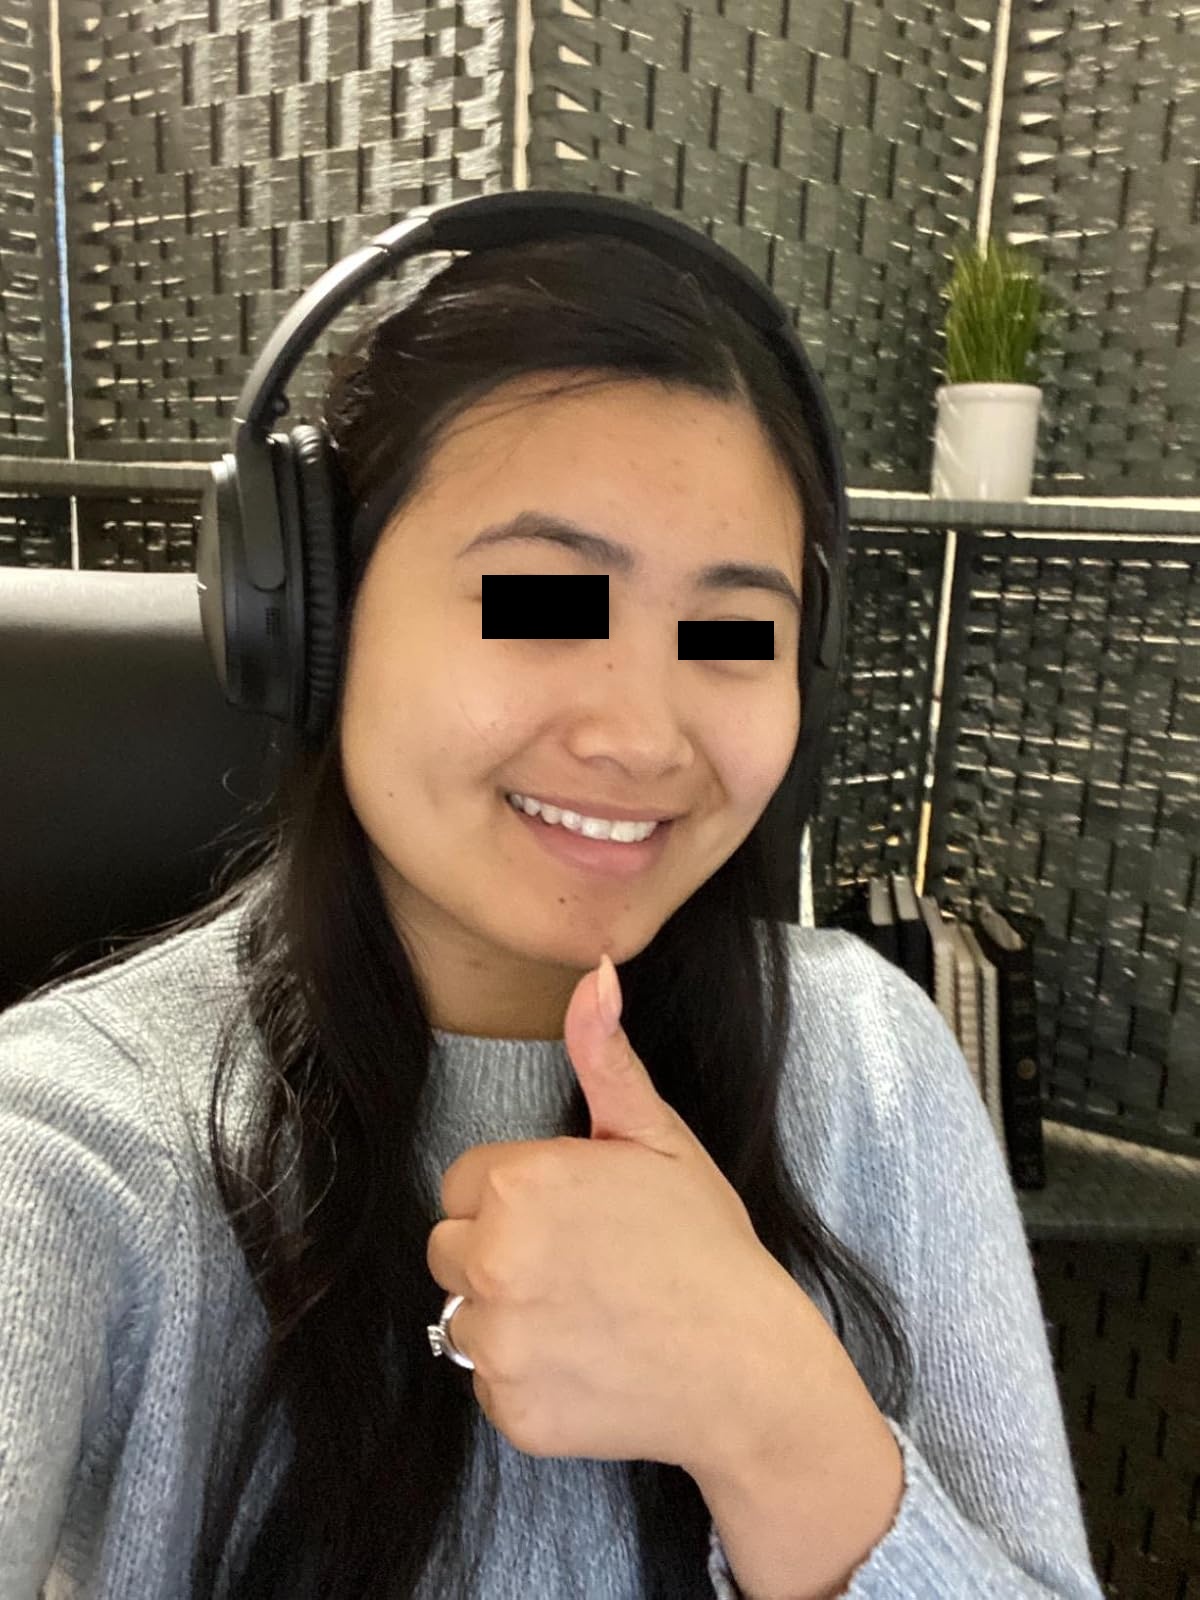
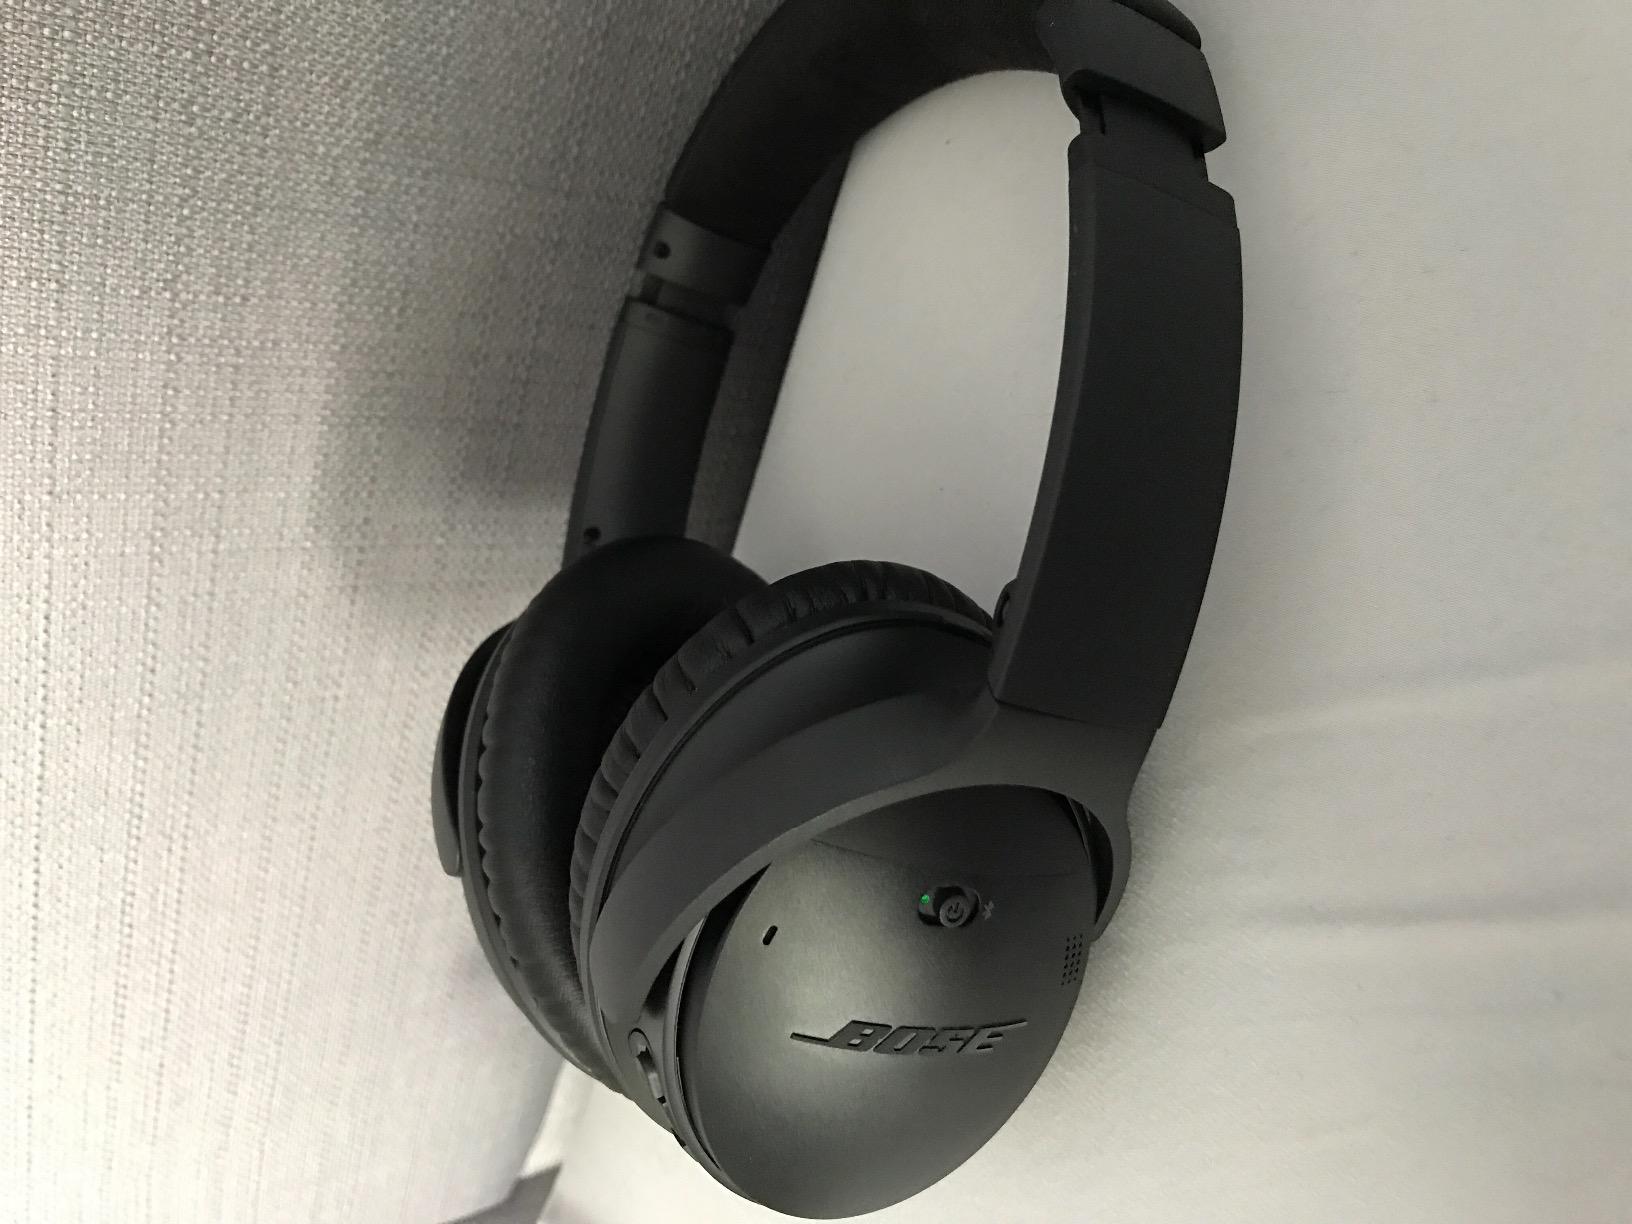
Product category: headphones
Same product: yes